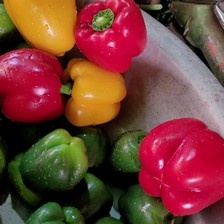
Label: capsicum